Pearl and Hermes Atoll

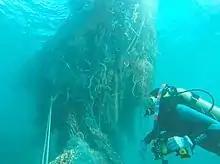
This monster net found at Pearl and Hermes in 2014 weighed 11.5 tons

The Pearl and Hermes Atoll supports breeding populations of endangered Hawaiian monk seals and sea turtles. Spinner dolphins are known to mate in the area. According to the U.S. Fish and Wildlife Service, "the atoll has the highest standing stock of fish and the highest number of fish species in the NWHI", including sabre squirrelfish, various eels, Galapagos sharks, Sandbar sharks, giant trevally or ulua, angelfish, āweoweo or Hawaiian bigeyes, parrotfish, and various types of lobsters. Although they are rare in the rest of the Hawaiian Islands, masked angelfish and Japanese angelfish are common in the Pearl and Hermes Atoll.